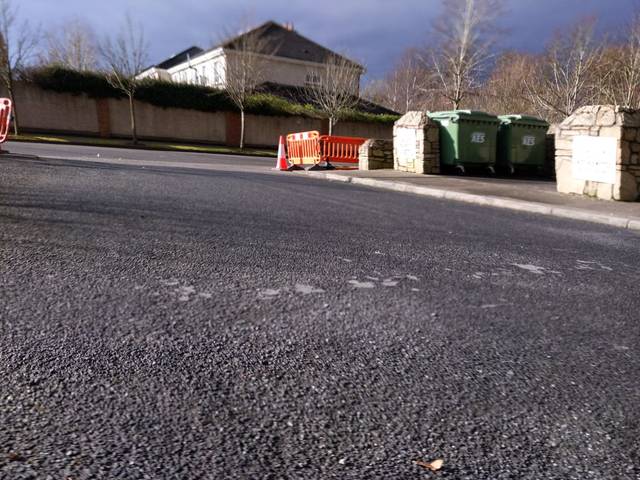
Region: Ireland
Coordinates: 53.335, -6.541